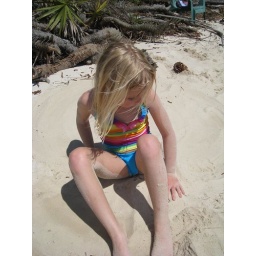
Campbell and Sabina playing at the beach in front of the house